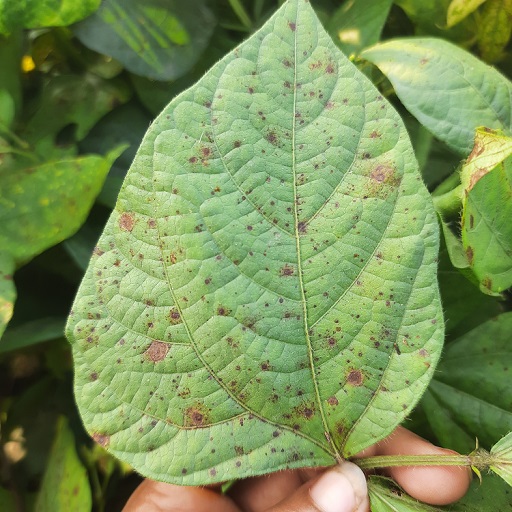
Label: Anthracnose